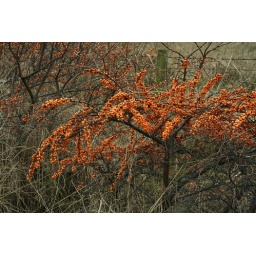
An orange berried thorny plant beside the footpath leading to Blackhall Colliery